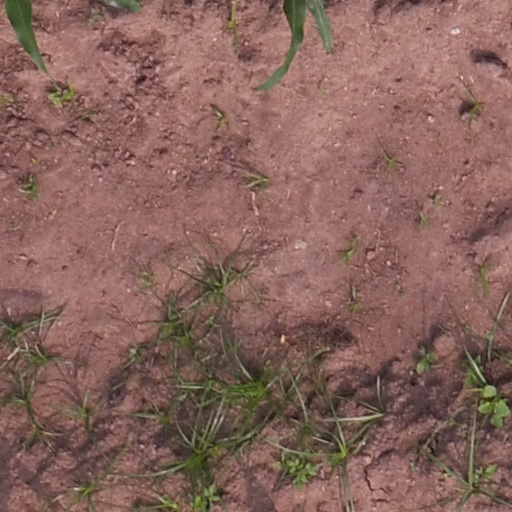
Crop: maize; corn